Passport: Back To The Bars

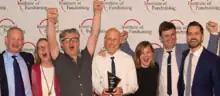
The Passport...team pick up 'Best Use of Events' award at the 2015 National Fundraising Awards

The 2016 series was announced on 20 January 2016, was renamed Passport To BRITs Week and featured Coldplay, Jack Garratt, Bring Me the Horizon, Bloc Party, Frank Turner, Professor Green, Jamie xx, Above & Beyond, Lianne La Havas and Florence And The Machine